Stephen Sanford (polo player)

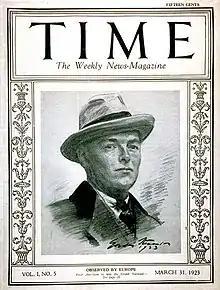
"Time" cover, 31 Mar 1923

Stephen Sanford (September 14, 1898 – May 31, 1977), nicknamed "Laddie", was an American polo champion and owner of Thoroughbred racing horses.